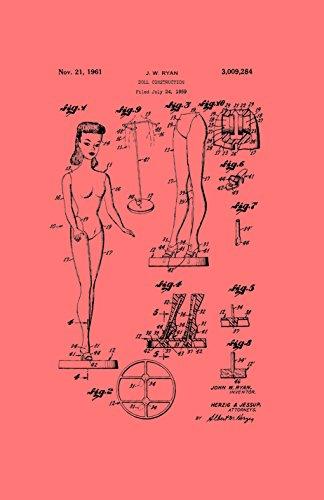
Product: Framable Patent Art Original Ready to Frame Décor Barbie Doll Classic Retro Girls 11in by 17in Patent Art Poster Print Vintage Coral PAPSSP57CR
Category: Toys & Games | Dolls & Accessories | Dolls
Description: Check out the original Framable Patent Art for all your patent dream artwork.
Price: $15.35
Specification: ASIN:B0777CX74L|ShippingWeight:4ounces(Viewshippingratesandpolicies)|DateFirstAvailable:September6,2018